Tomb of Aurangzeb

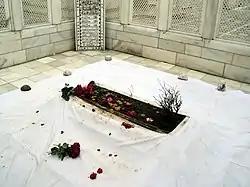
Tomb of Aurangzeb

The Tomb of Aurangzeb is located in Khuldabad, Aurangabad district, Maharashtra, India. In notable contrast to other Mughal tombs, which are large monuments of Mughal architecture, including the Taj Mahal, at his own direction Aurangzeb is buried in an unmarked grave at the complex of the dargah or shrine of Sheikh Zainuddin.